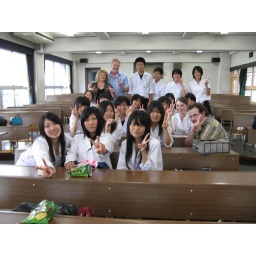
New-look ESS club! Two boys now! Though the 3rd year girls wont be around for much longer...